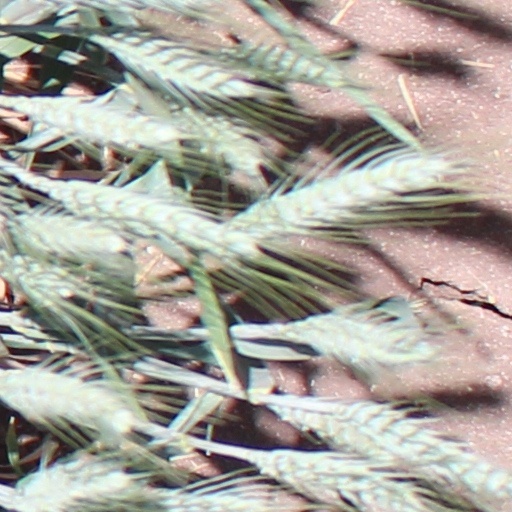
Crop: wheat